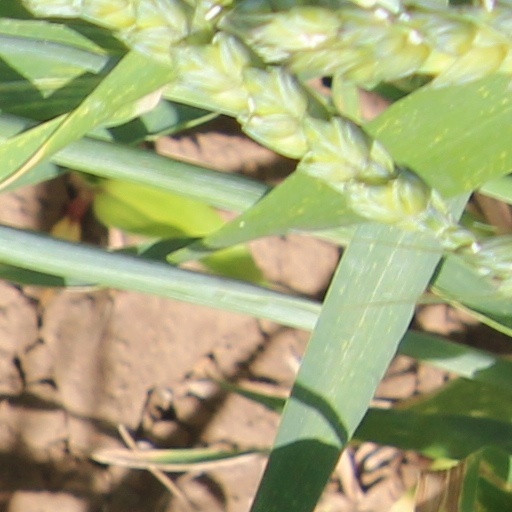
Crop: wheat